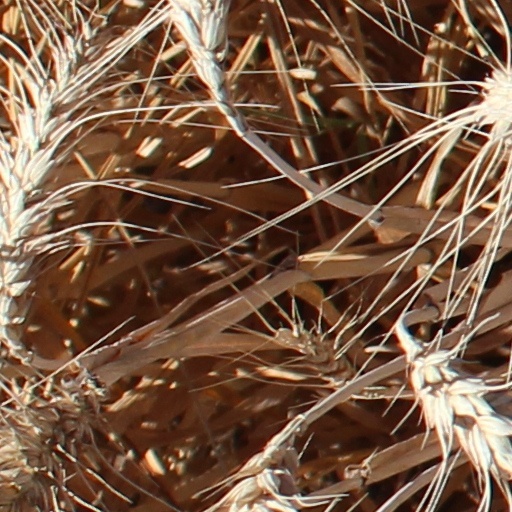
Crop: wheat